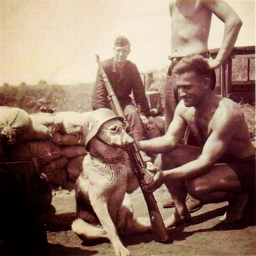
a dog being posed by a soldier , ca .